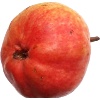
Label: Pear Red 1